LeSean McCoy

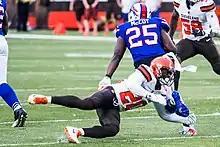
McCoy eludes a tackle during the 2018 preaseason

Despite a chaotic offseason for McCoy personally, the Bills named him a team captain for the 2018 season. Early in the season, McCoy struggled along with the team partly due to an overall inexperienced offensive unit and injuries. In the first nine games, McCoy totaled 85 carries for 267 rushing yards and 23 receptions for 186 receiving yards as the Bills went 2–7. In Week 10, against the New York Jets, McCoy had his best performance of the season with 26 carries for 113 rushing yards and two rushing touchdowns in the 41–10 victory. McCoy finished the season with just 514 rushing yards, three touchdowns, and 3.2 yards per carry, all career lows. However, following the season's conclusion, Bills general manager Brandon Beane remained confident in McCoy, announcing intentions to keep him on the team through the end of his contract.